Cape Fold Belt

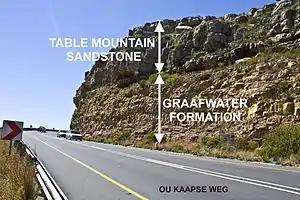
A view of the cutting at the second hairpin bend on Ou Kaapse Weg, as it winds on to the Silvermine Plateau. The transition between the lowermost layer of the Table Mountain Group on the Cape Peninsula – the Graafwater Formation – and the layer above it, the Table Mountain Sandstone or Peninsula Formation, can be clearly seen. The very abrupt transition between them suggests that the Aghulas Sea was initially (during the Graafwater period) an area of inland drainage, possibly below sea level (comparable to the Dead Sea in the Middle East today). When the rift extended into the ocean, the rift valley suddenly flooded to become a deep water passage similar to the Red Sea today. The photograph was taken at an elevation of 250 m.

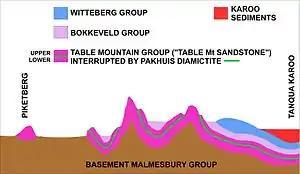
Schematic diagram of an approximate 100 km west-east (left to right) geological cross-section through the Cederberg portion of the Cape Fold Belt. The rocky layers (in different colors) belong to the Cape Supergroup. Not to scale. The green layer is the Pakhuis diamictite formation which divides the Peninsula Formation Sandstone (or Table Mountain Sandstone) into a lower and upper portion. It is the lower (older) portion that is particularly hard and erosion resistant, and, therefore, forms most of the highest and most conspicuous peaks in the Western Cape, as well as the steepest cliffs of the Cape Fold Mountains (including Table Mountain). The Upper Peninsula Formation, above the Pakhuis tillite layer, is considerably softer and more easily eroded than the lower Formation. In the Cederberg Mountains This formation has been sculpted by wind erosion into many fantastic shapes and caverns, for which these mountains have become famous. The Graafwater Formation forms the lowermost layer of the Cape Supergroup in this region, but is, for simplicity, incorporated into the Table Mountain Sandstone Formation in this diagram.

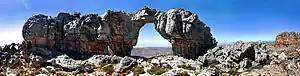
Wolfberg Arch in the relatively easily eroded Nardouw Formation (or Upper Peninsula Formation) rocks of the Cederberg.

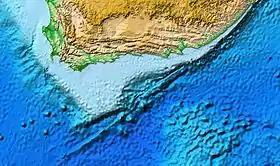
The Agulhas Bank is the broad, shallow part of the southern African continental shelf which extends up to south of Cape Agulhas before falling steeply to the abyssal plain. It represents the remains of the Falkland Plateau still attached to Southern Africa. The Agulhas Ridge (or Agulhas-Falkland Fracture Zone) which runs from the south-eastern edge of the Bank towards the south west for across the South Atlantic, is the transform fault along which the remainder of the Falkland Plateau moved to the southern tip of South America, a short while after Gondwana broke up, 110 million years ago.

The first sediments into the initially still shallow, possibly inland, sea were alternating layers of maroon-colored mudstones and buff-colored sandstones, each mostly between 10 and 30 cm thick. The mudstone units commonly display ripple marks from the ebb and flow of tidal currents, as well as polygonal sand-filled mud cracks that indicate occasional exposure to desiccation. This layer, known as the Graafwater Formation, reaches a maximum thickness of 400 m, but on the Cape Peninsula it is only 60–70 m thick. No fossils have been found in the Graafwater rocks, but shallow-water animal tracks have been found. A particularly good example of these tracks can be viewed in the foyer of Geology Department of the University of Stellenbosch, where a slab of Graafwater rock from the Cederberg mountains has been built into the wall.